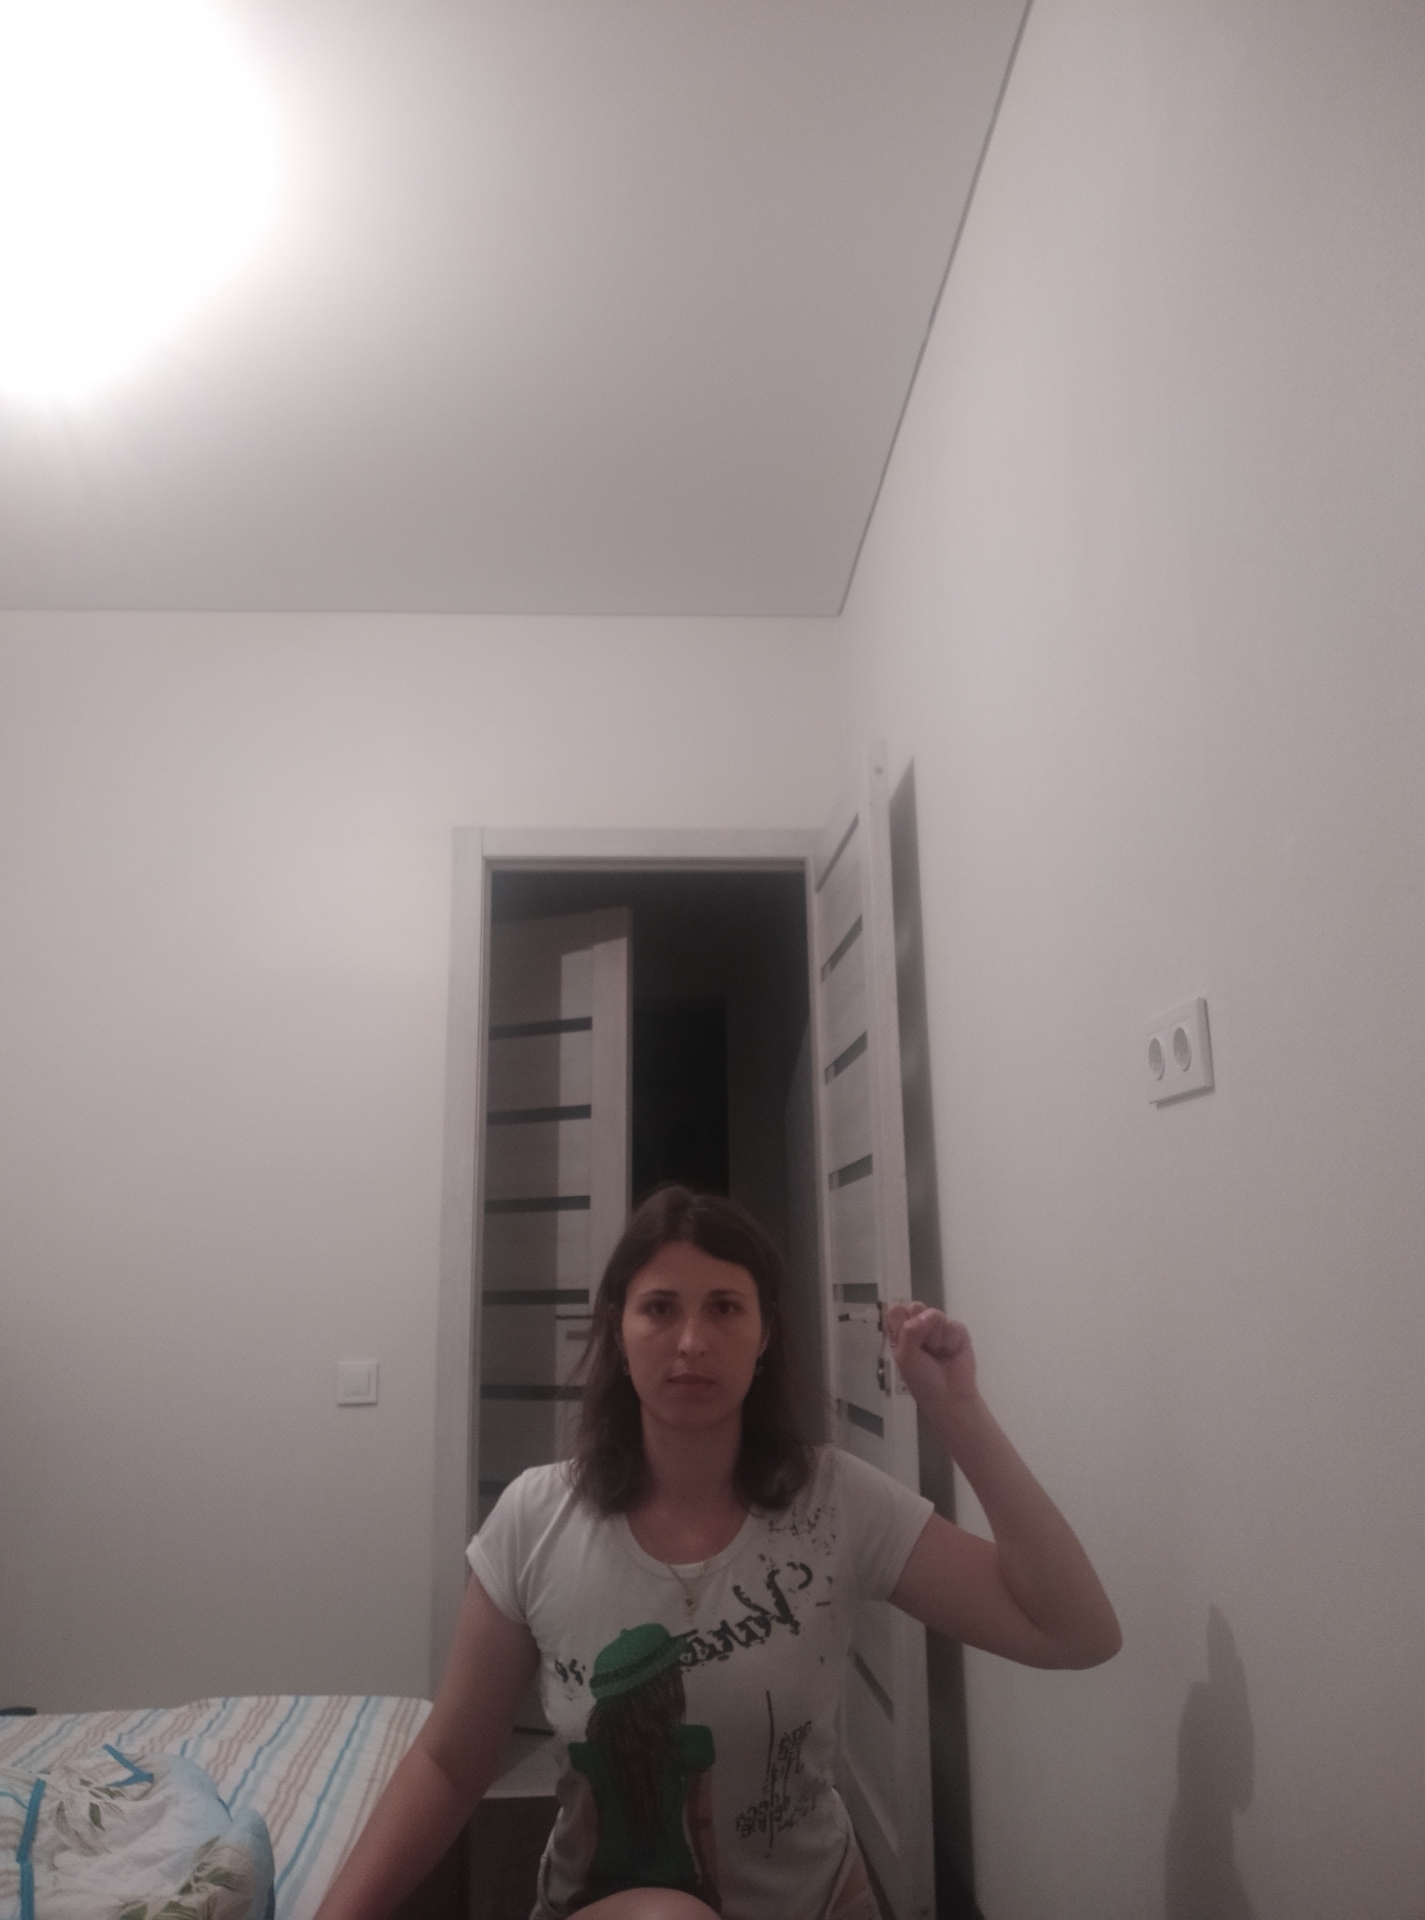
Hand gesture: fist